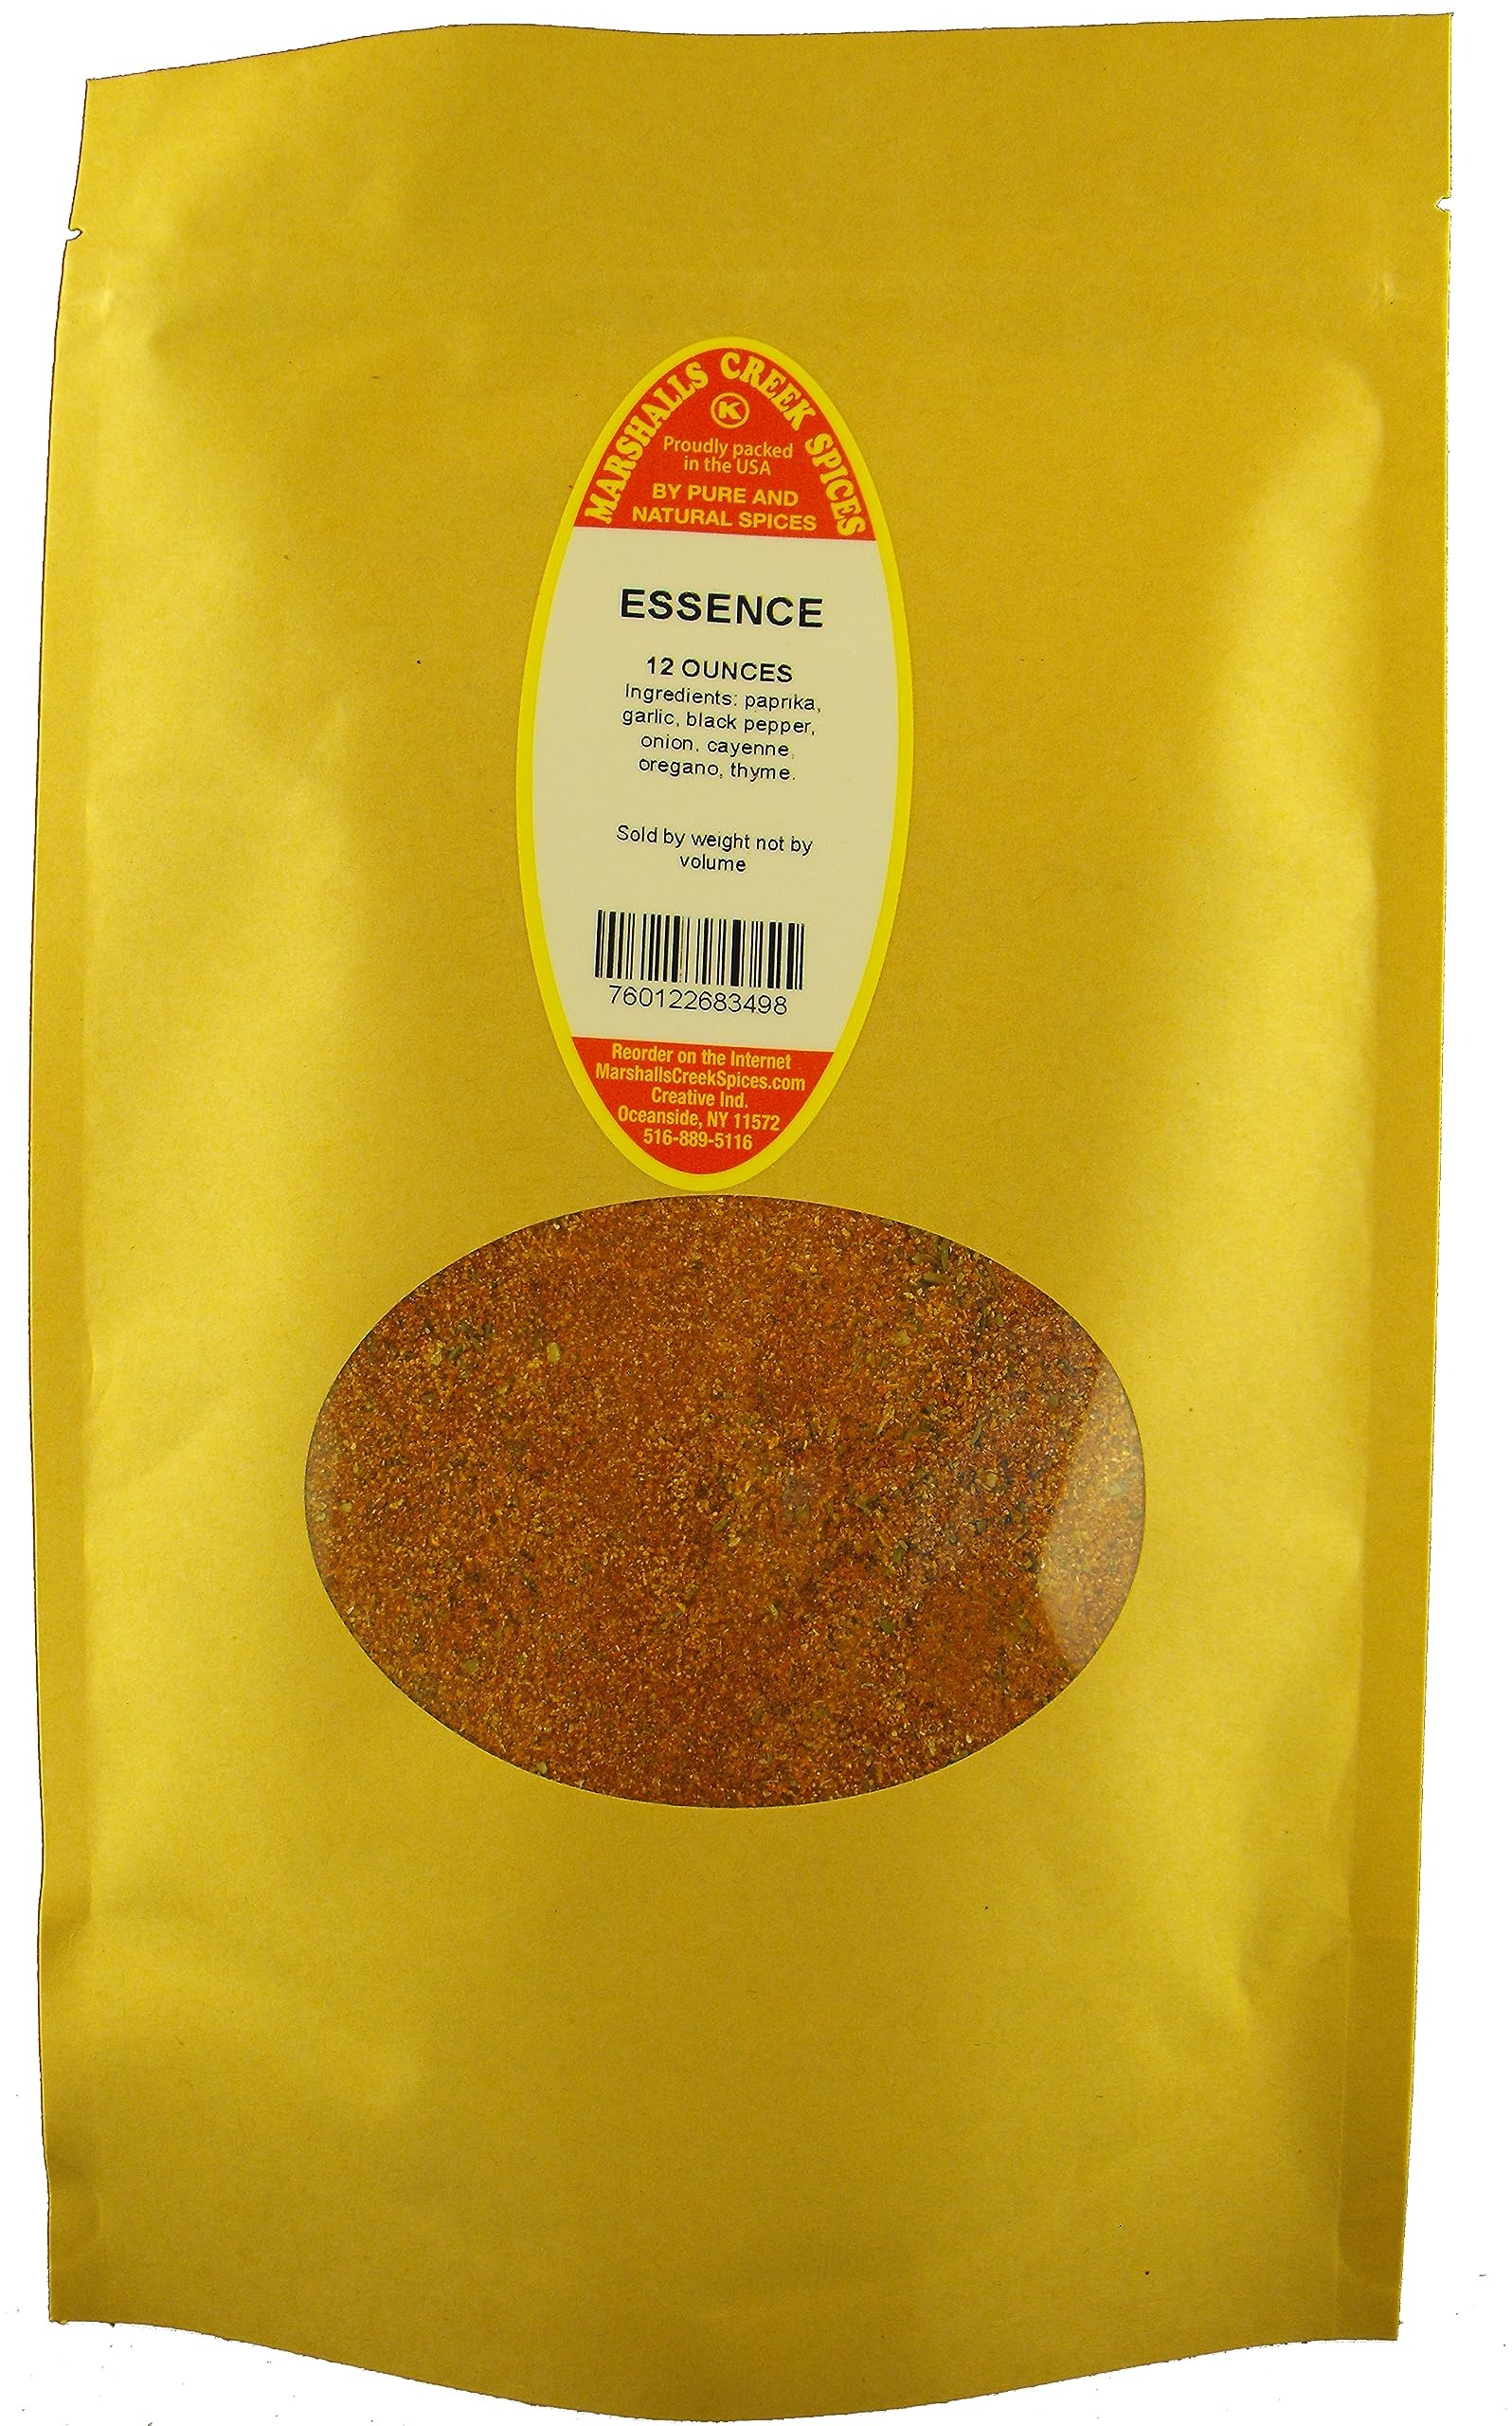
Item Name: Marshalls Creek SpicesESSENCE OF ****** SEASONING NO SALT (COMPARE TO ESSENCE OF EMERIL) 12 ounce ECO Friendly Kraft Stand-up Pouch
Bullet Point 1: Marshalls Creek Spices buys in small quantities and packs weekly providing the freshest products possible. Fresher ingredients means more flavor and a longer shelf life.
Bullet Point 2: No Fillers - No MSG
Bullet Point 3: All Natural & Kosher
Bullet Point 4: Kraft ECO Friendly Packaging
Bullet Point 5: Convenient Stand Up Pouch
Value: 12.0
Unit: Ounce

Price: 22.93